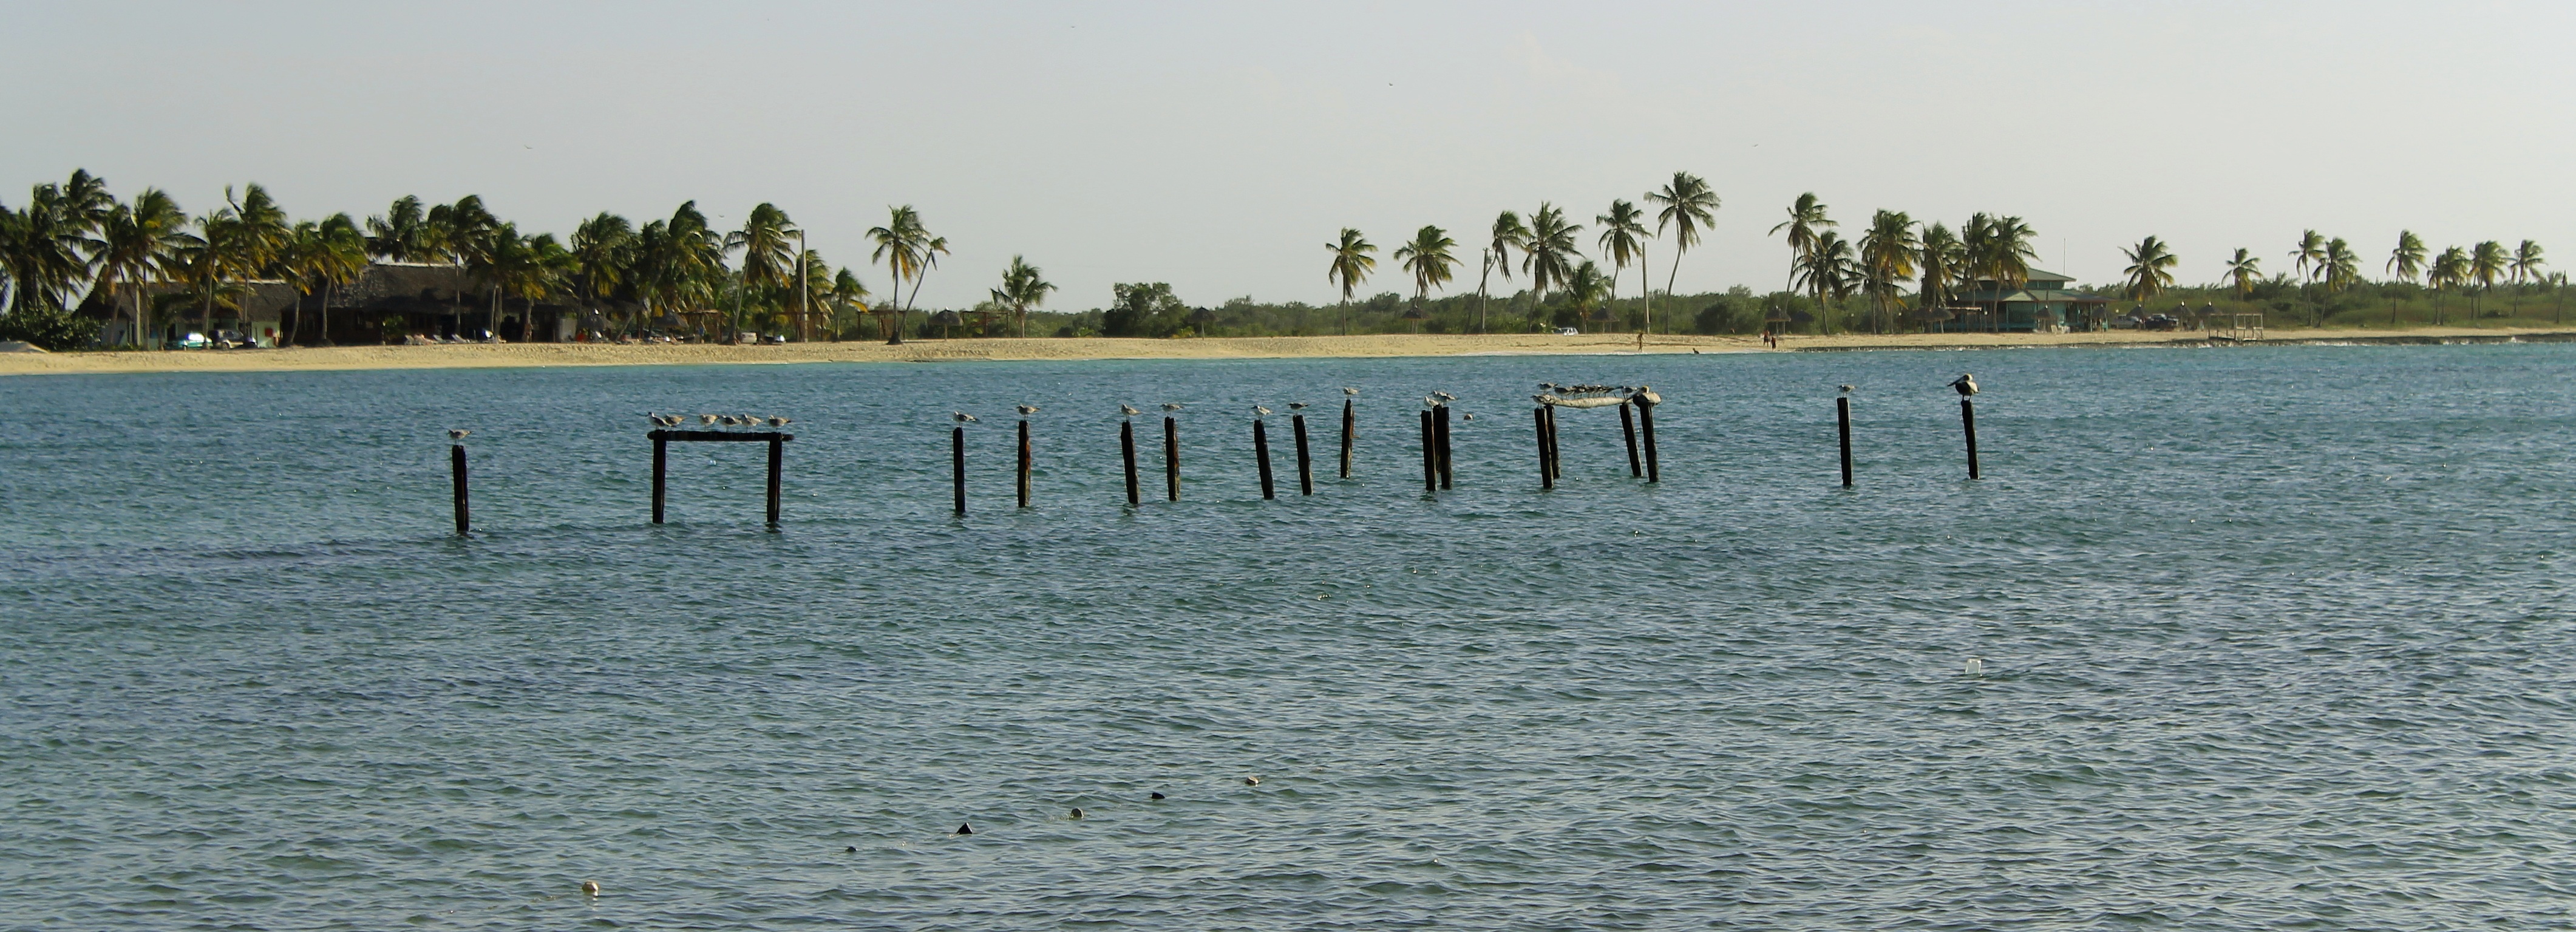
beach, sea, coast, water, ocean, horizon, dock, shore, wave, lake, lagoon, bay, reservoir, body of water, wetland